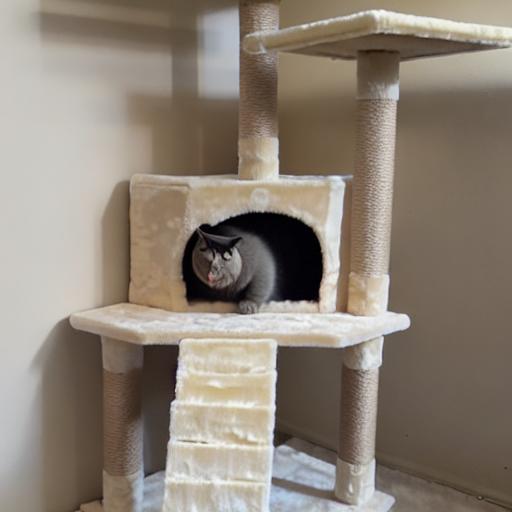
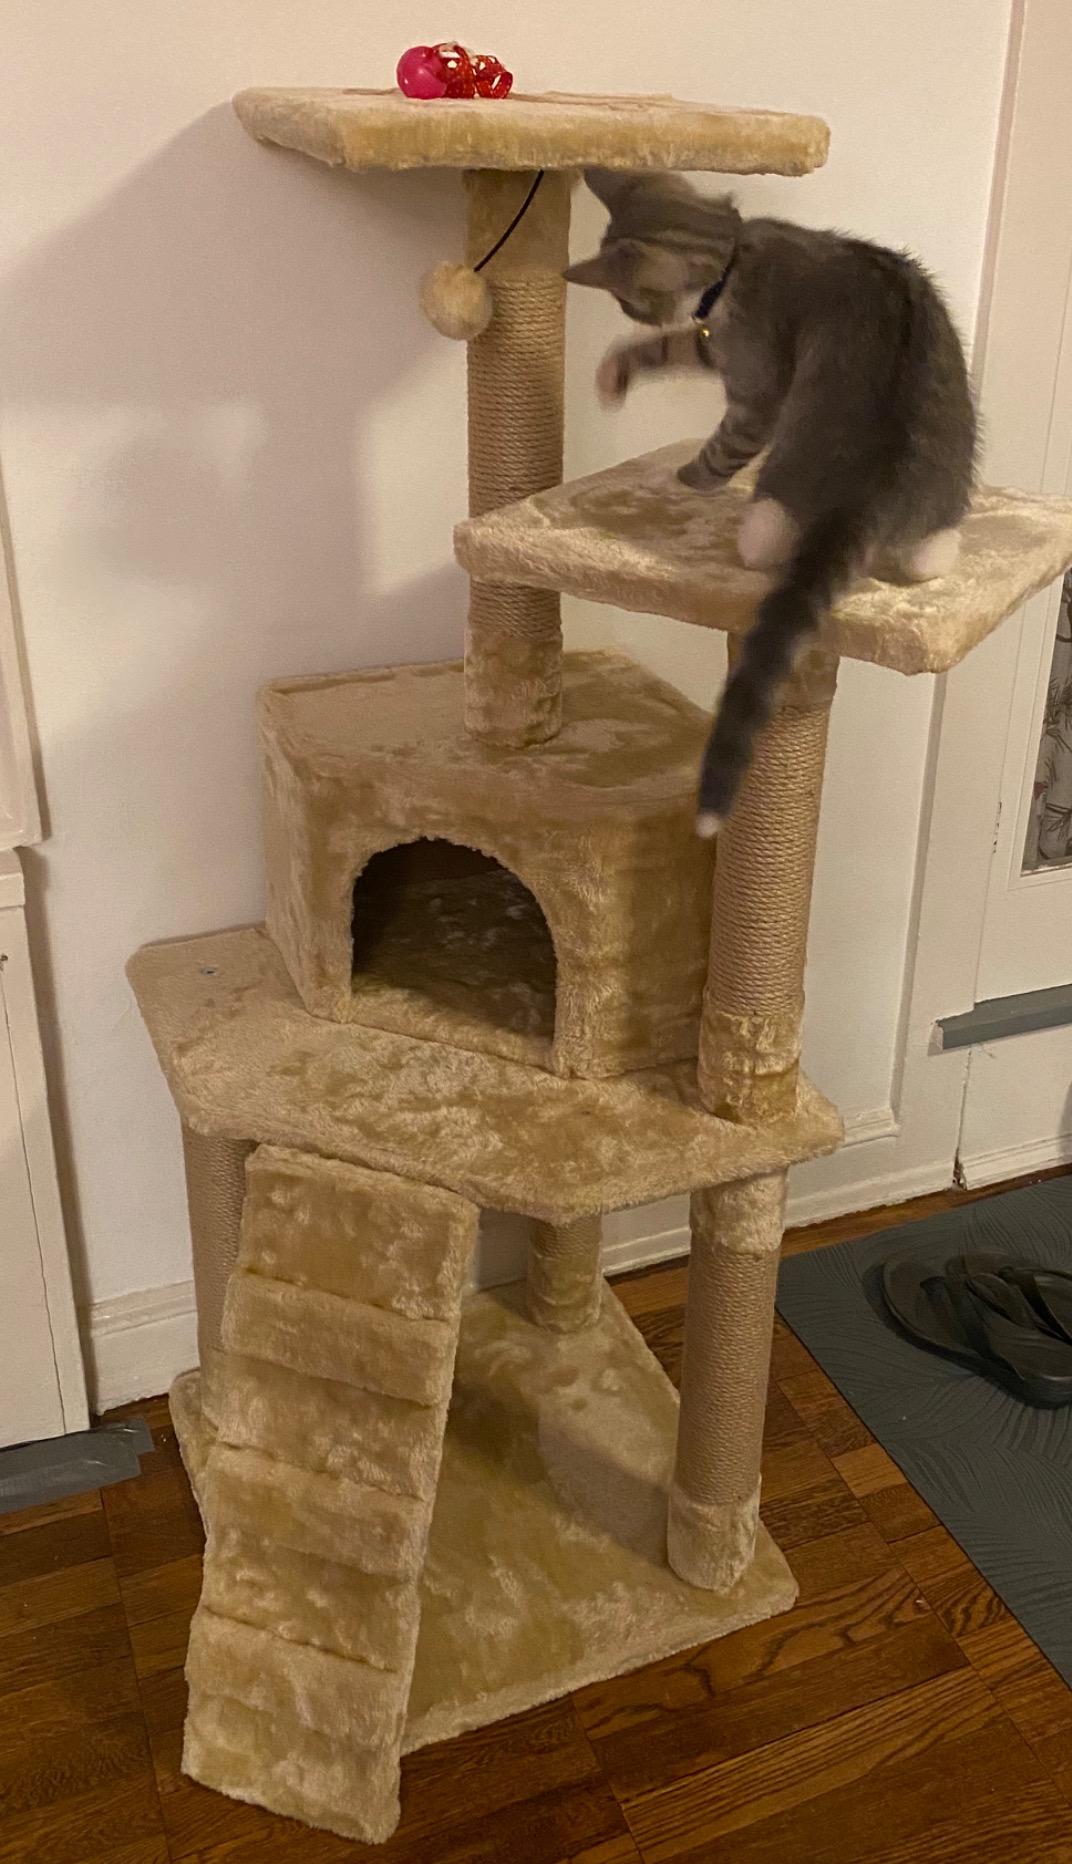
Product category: items_cat tree
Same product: no